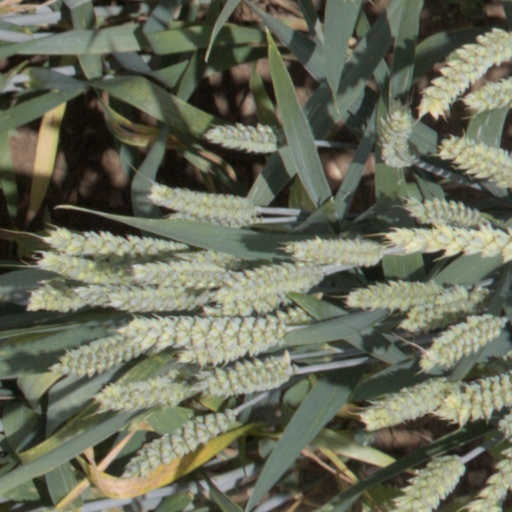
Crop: wheat